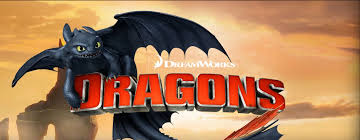
Portrait style: Cartoon Portrait